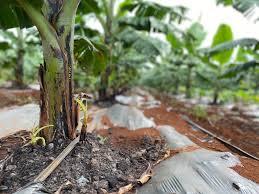
Hapa inaonekana ni shamba kubwa imepandwa miti mmea wa  aina ya ndizi huku zikiwa na matawi kubwa kubwa huku zingine zikiwa ndogo na mimea huku zingine zimewekwa mahali pa kuweka maji ikiwa na karatasi chini Yao.